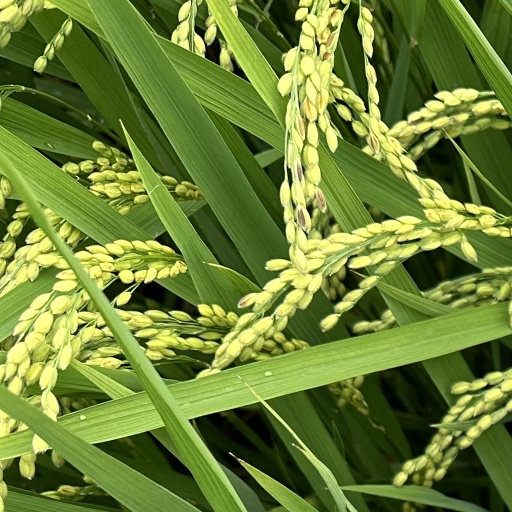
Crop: rice